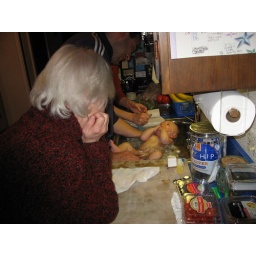
Slater's bath in the kitchen sink in MD